Knights Hospitaller

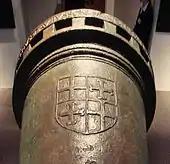
Arms of the Knights Hospitallers, quartered with those of Pierre d'Aubusson, on a bombard

The statutes of Roger de Moulins (1187) deal only with the service of the sick; the first mention of military service is in the statutes of the ninth grand master, Fernando Afonso of Portugal (about 1200). In the latter, a marked distinction is made between secular knights, externs to the order, who served only for a time, and the professed knights, attached to the order by a perpetual vow, and who alone enjoyed the same spiritual privileges as the other religious. The order numbered three distinct classes of membership: the military brothers, the brothers infirmarians, and the brothers chaplains, to whom was entrusted the divine service.